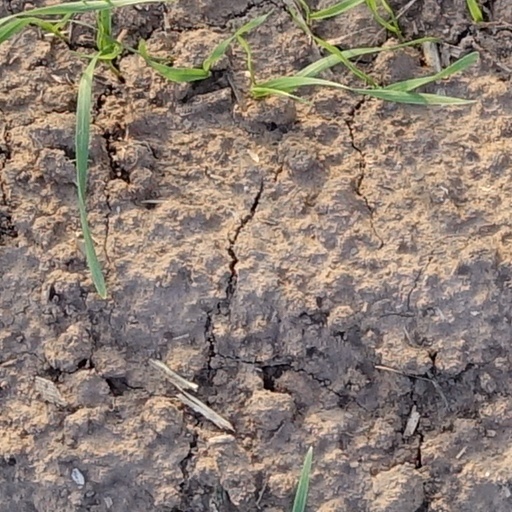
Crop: wheat